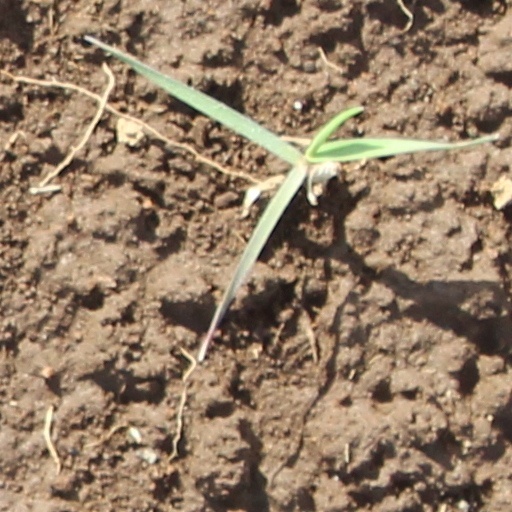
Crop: wheat